SpaceX reusable launch system development program

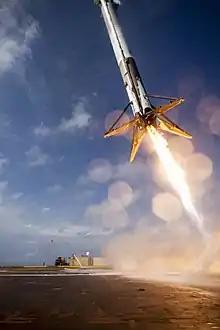
CRS-6 booster landing attempt

SpaceX used a set of experimental technology-demonstrator, suborbital reusable launch vehicles (RLV) to begin flight testing their reusable booster technologies in 2012. Two versions of the prototype reusable test rockets were built—the tall "Grasshopper" (formerly designated as "Grasshopper v1.0") and the tall "Falcon 9 Reusable Development Vehicle", or "F9R Dev1"—formerly known as "Grasshopper v1.1"—as well as a capsule prototype for testing propulsive landings of the Dragon crew and cargo capsule for the Falcon 9—"DragonFly". Grasshopper was built in 2011–2012 for low-altitude, low-velocity hover testing that began in September 2012 and concluded in October 2013 after eight test flights. The second prototype vehicle design, F9R Dev1, was built on the much larger Falcon 9 v1.1 booster stage which was used to further extend the low-altitude flight testing envelope on a vehicle that better matched the actual flight hardware. It made five test flights in 2014. The low-altitude, low-speed flights of the test vehicle rockets and capsule were conducted at the SpaceX Rocket Test Facility in McGregor, Texas